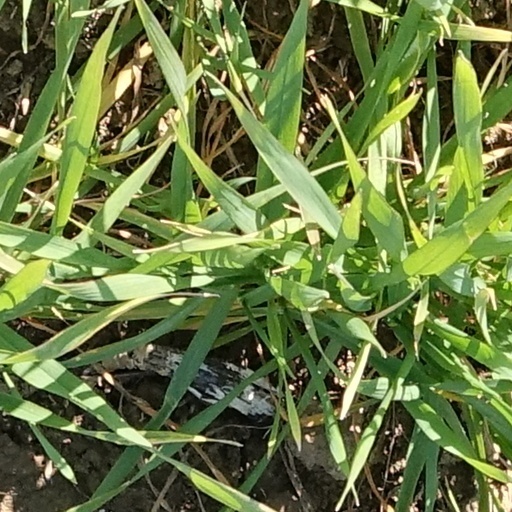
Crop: wheat